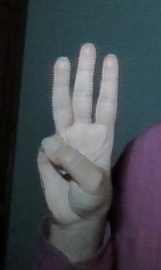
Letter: thaa